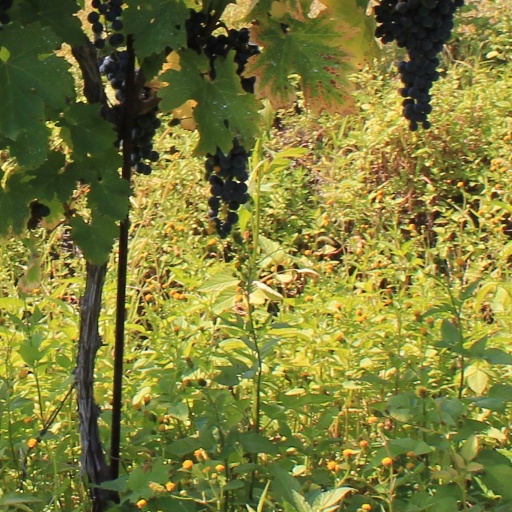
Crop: grape